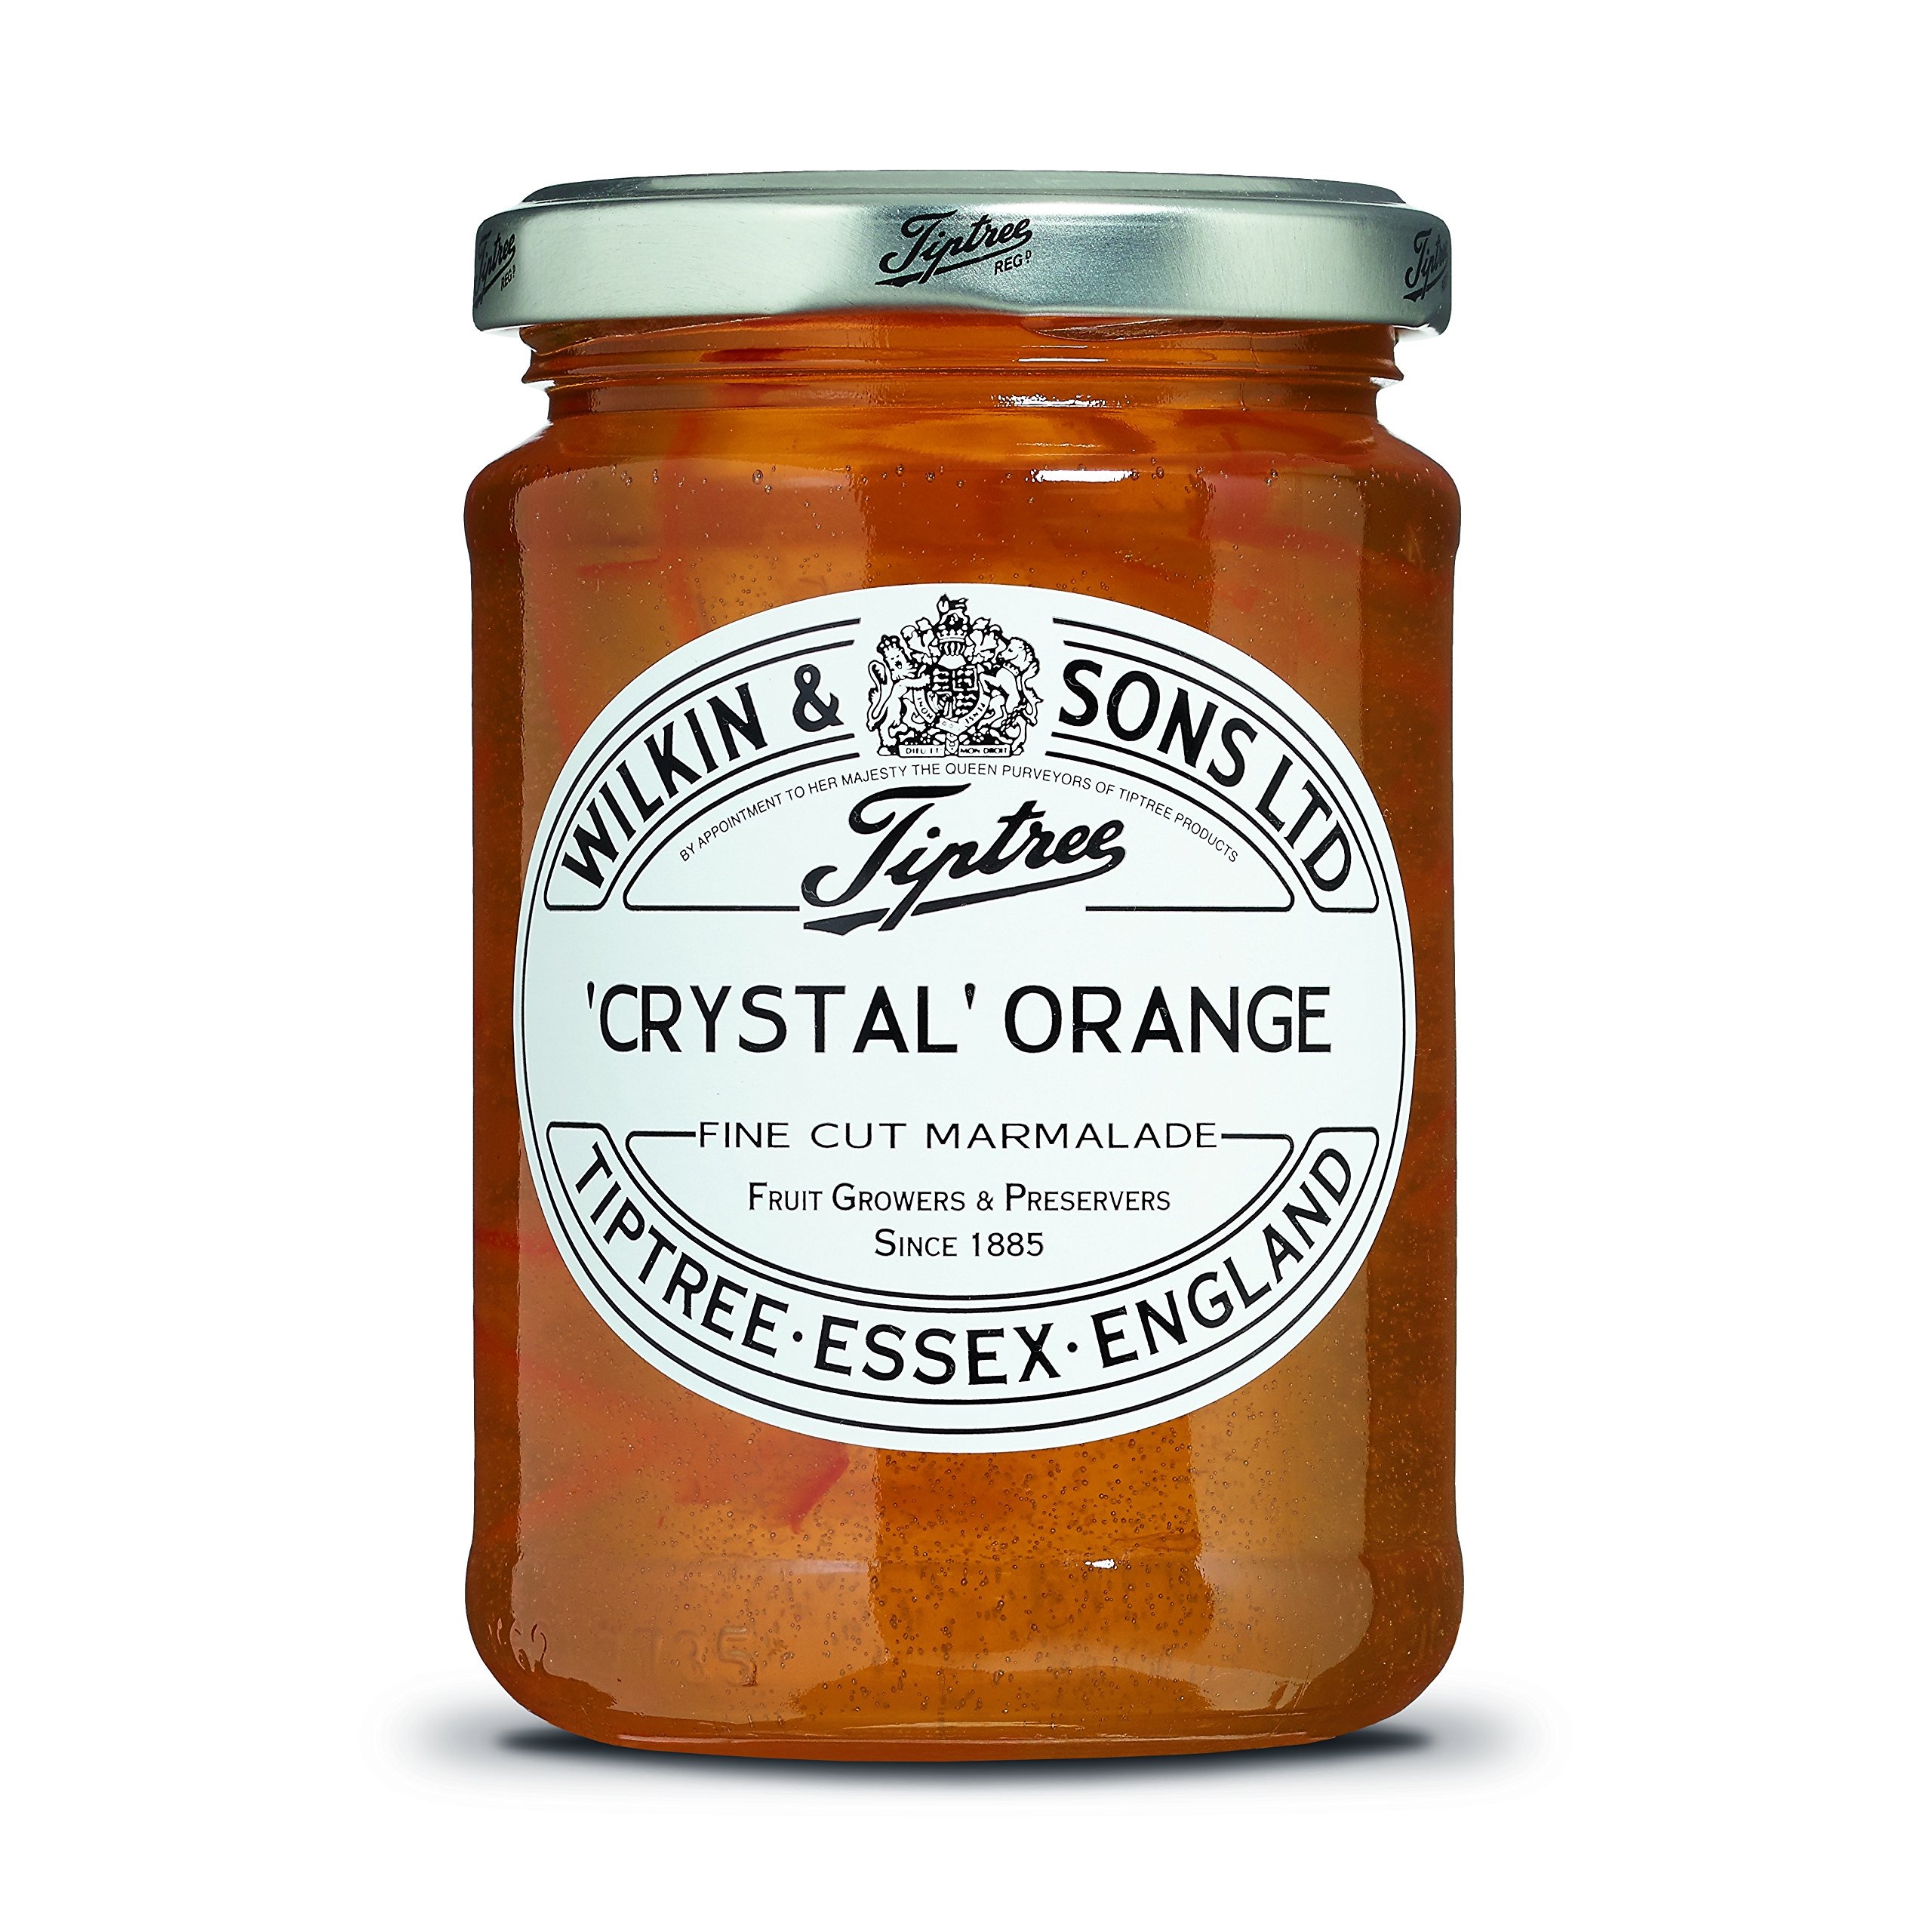
Item Name: Tiptree Crystal Orange Marmalade 340g (Pack of 1)
Product Description: Tiptree Crystal Orange Marmalade 340 gram (Pack of 1). The Wilkin family has been farming in Tiptree, Essex, since 1757, and making quality preserves since 1885. Majority of the fruit used in Tiptree jars are grown on their own farm, ensuring fruit is hand picked with care at the most optimal time.
Value: 11.99
Unit: Ounce

Price: 18.91